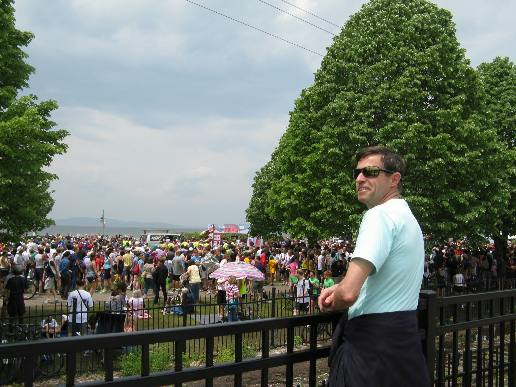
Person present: Yes